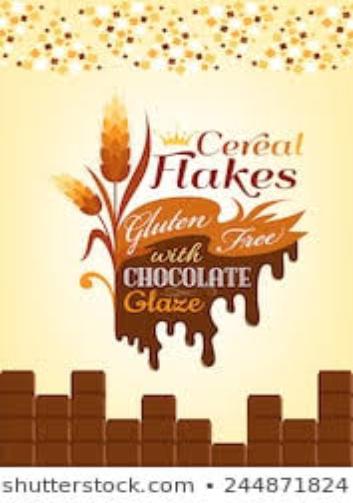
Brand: Chocolate Flakes
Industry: Food